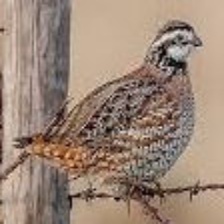
Species: MASKED BOBWHITE
Scientific name: COLINUS VIRGINIANUS RIDGWAYI
ImageNet parent category: quail